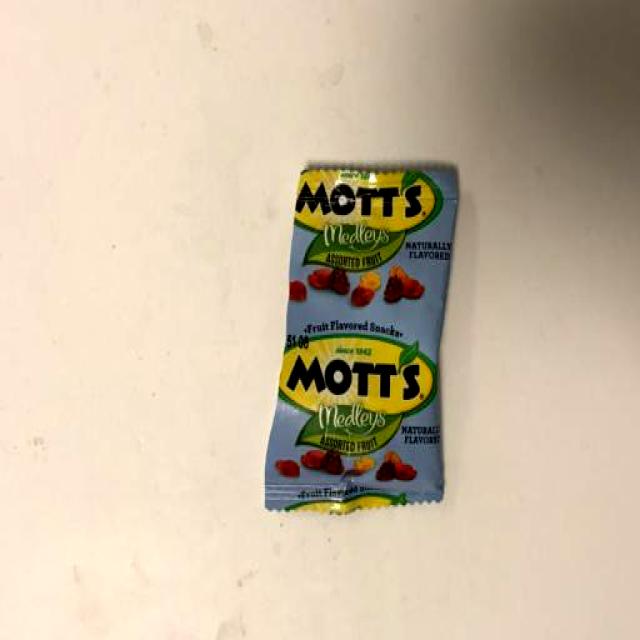
Label: Trash